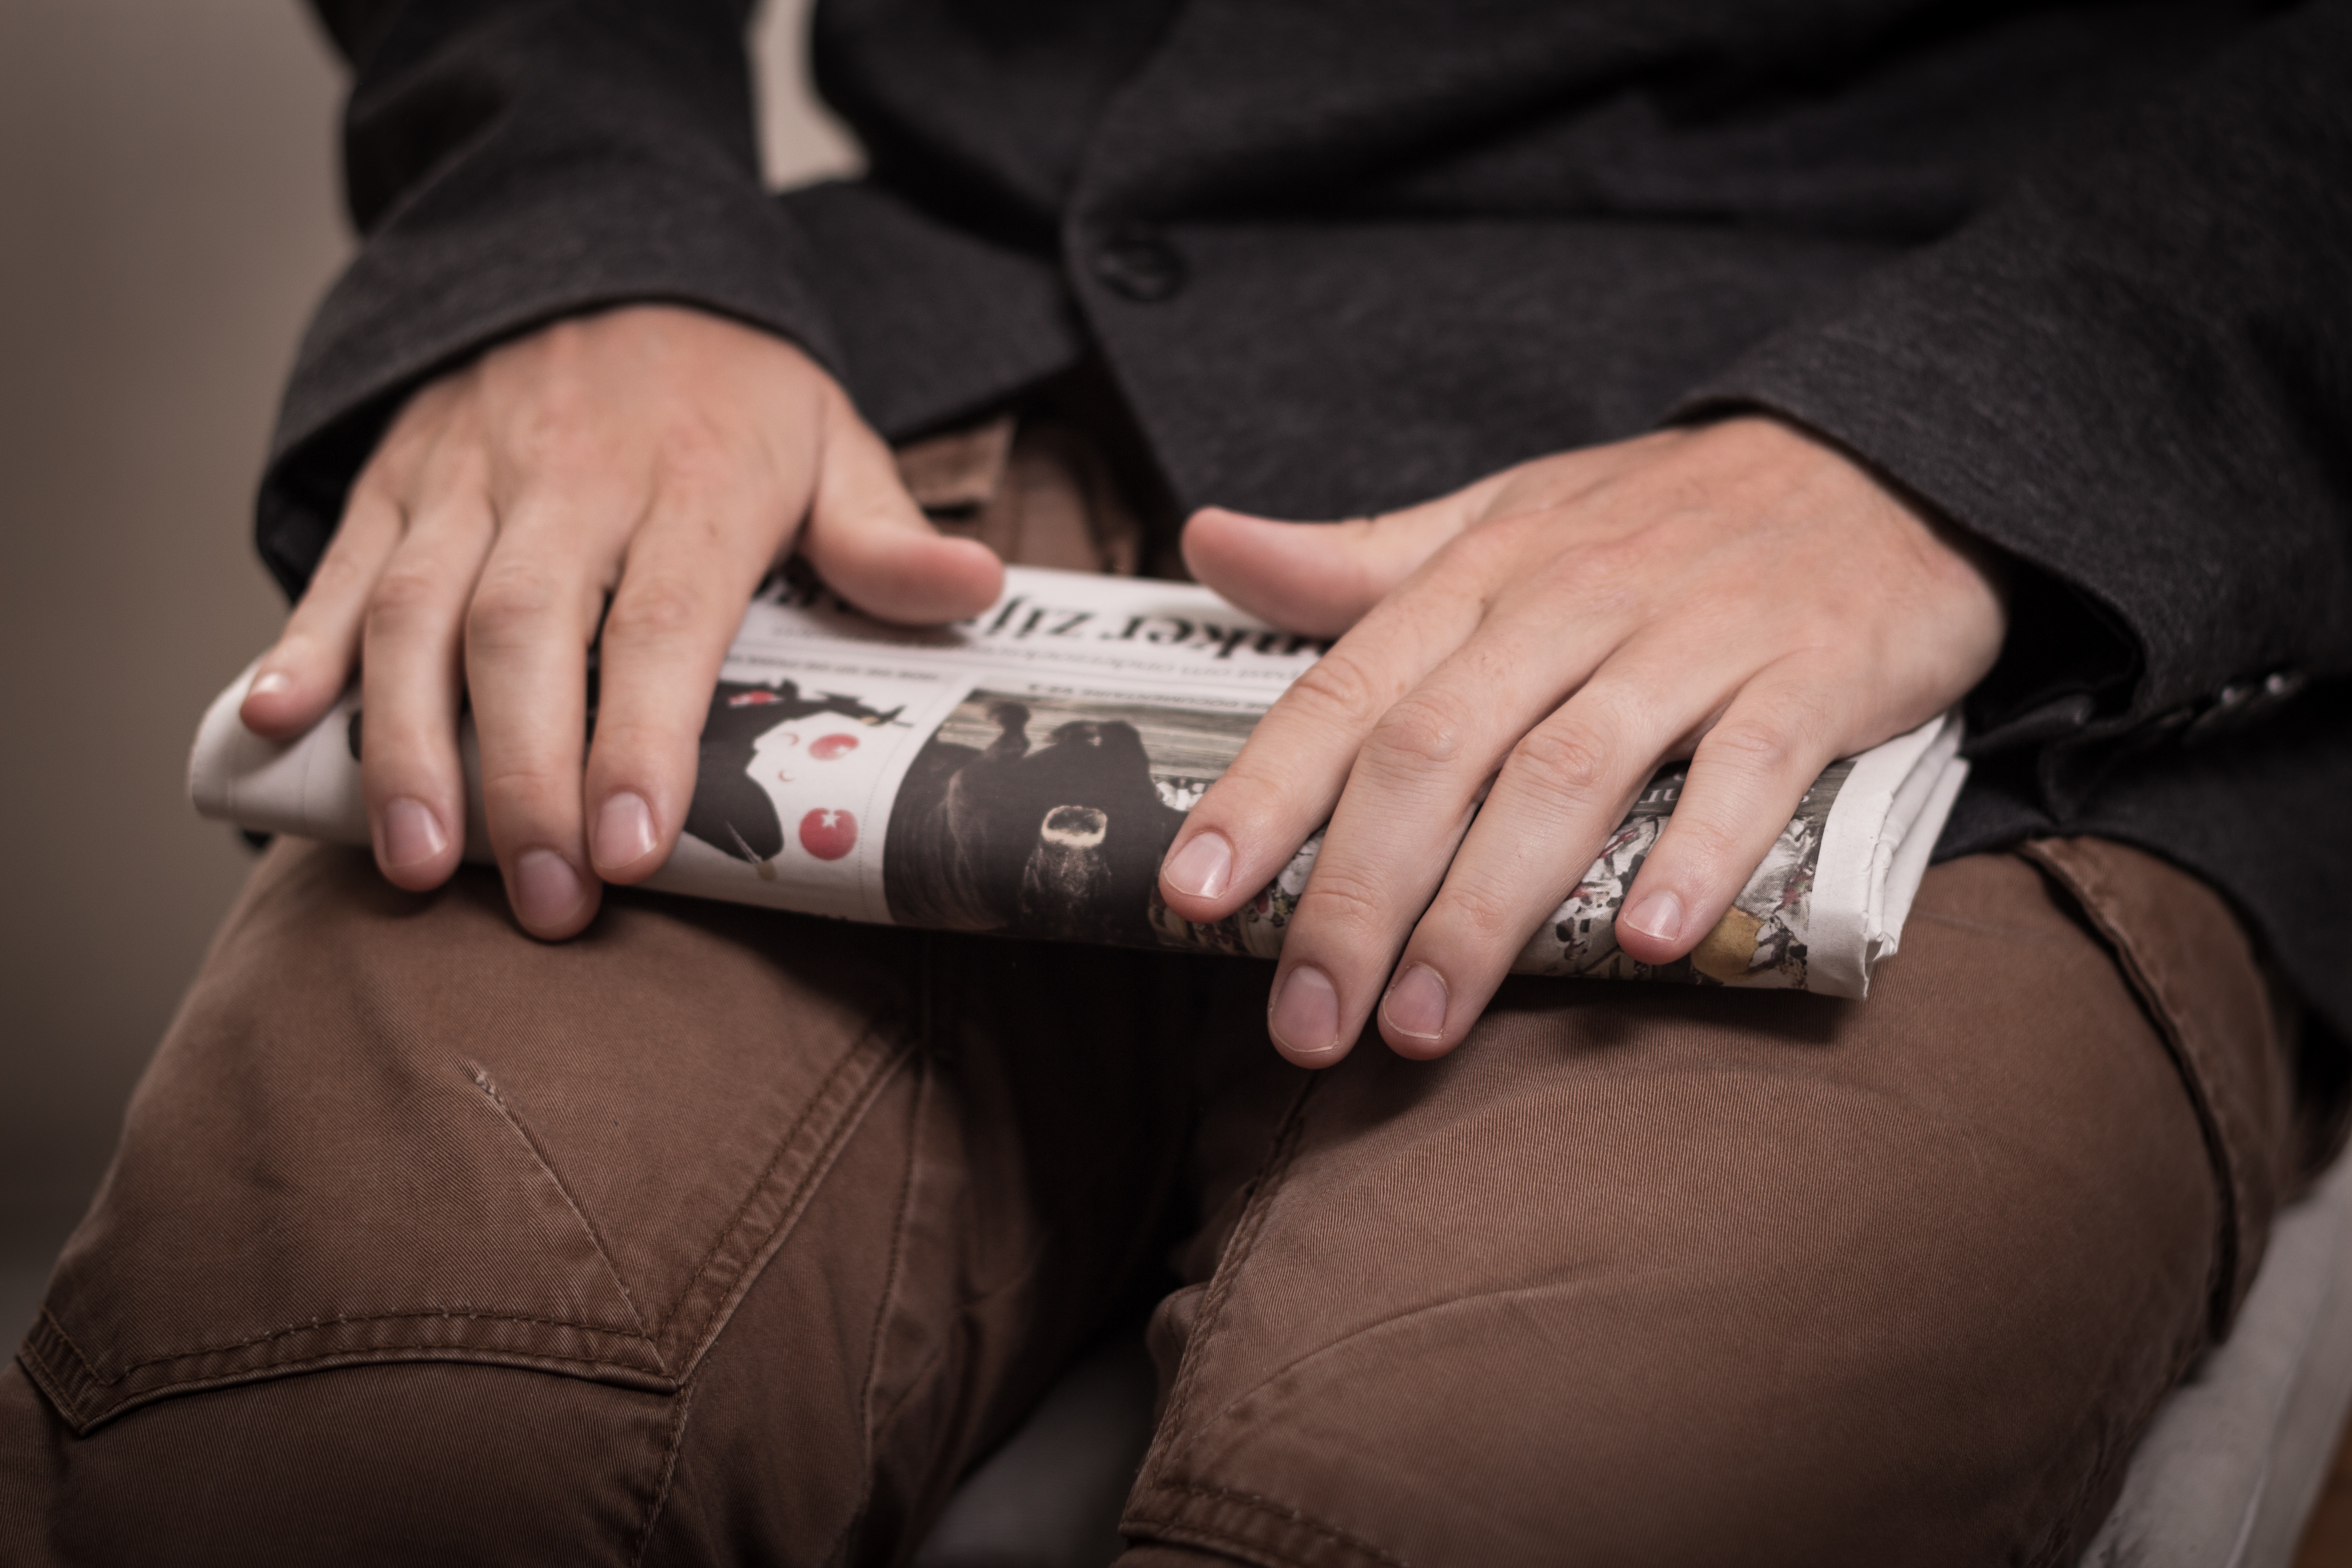
work, hand, read, person, newspaper, leg, finger, communication, business, clothing, black, paper, press, case, media, wait, news, connection, journalism, medium, affairs, script, article, newsprint, daily newspaper, writings, news journal, information medium